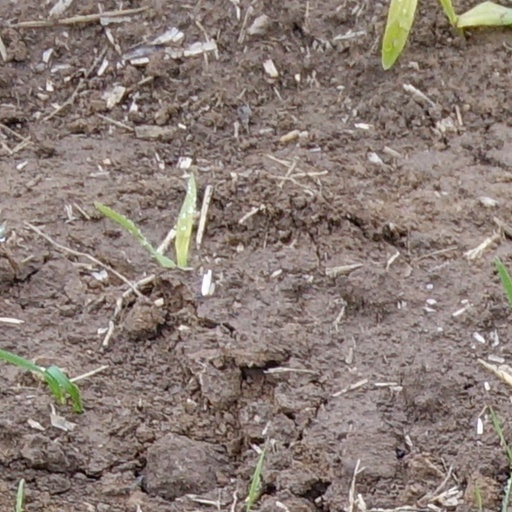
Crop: wheat